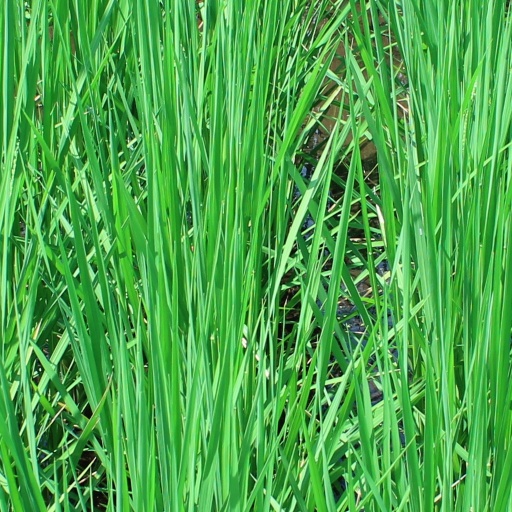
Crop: rice